Indigenous people of New Guinea

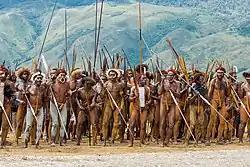
Dani people from the central highlands of Western New Guinea, Indonesia.

The indigenous peoples of Western New Guinea in Indonesia and Papua New Guinea, commonly called Papuans, are Melanesians. There is genetic evidence for two major historical lineages in New Guinea and neighboring islands: a first wave from the Malay Archipelago perhaps 50,000 years ago when New Guinea and Australia were a single landmass called Sahuland, much later, a wave of Austronesian people from the north who introduced Austronesian languages and pigs about 3,500 years ago. They also left a small but significant genetic trace in many coastal Papuan peoples.